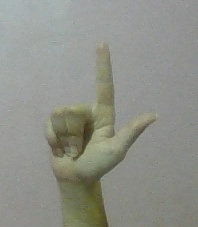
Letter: laam